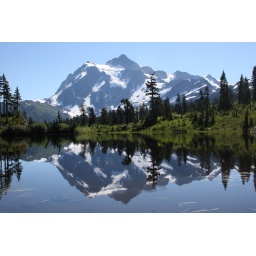
Mt. Shucksun reflected in a lake along the road to Artist Point.